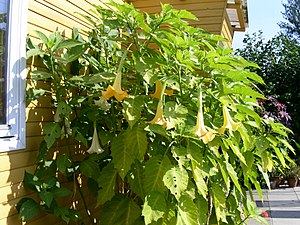
Engletrompet
En engletrompet i blomst
Blomstrende engletrompet ved siden af et hus.
Engletrompet er en planteslægt i natskygge-familien, der er naturligt hjemmehørende i Sydamerika. Den er nært beslægtet med pigæble, og har tidligere været regnet for en del af slægten Datura.